Kkoktugakshi Nori

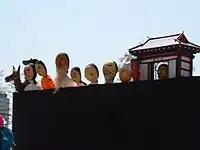
Kkoktugakshi Nori

The Namsadang (Korean: 남사당) is a group of male only entertainers traveling around the Korean empire to perform various plays such as Pungmul [Korean: 풍물] (farmers’ band music and dancing), Bona [Korean: 버나] (spinning a bowl on a pole), Salpan [Korean: 살판] (acrobatic acts), Orum [Korean: 어름] (rope walking), Deotboegi [Korean: 덧뵈기] (masked dance), and Kkogdugaksi. Namsadang members were considered homosexuals, thus were treated as outcasts by the educated class due to Korea being a Confucian society. They were part of the lowest class in Joseon society. However, they had no issue with commoners who were also their main audience. The Namsadang troupe was a nomadic community travelling from one village to the other, asking permission from village leaders before entering any village. When they were accepted, they would start performing from about 7pm to 3 or 4am. Their performance would begin with Pungmul (farmers’ band music and dancing) and end with Kkogdugaksi.